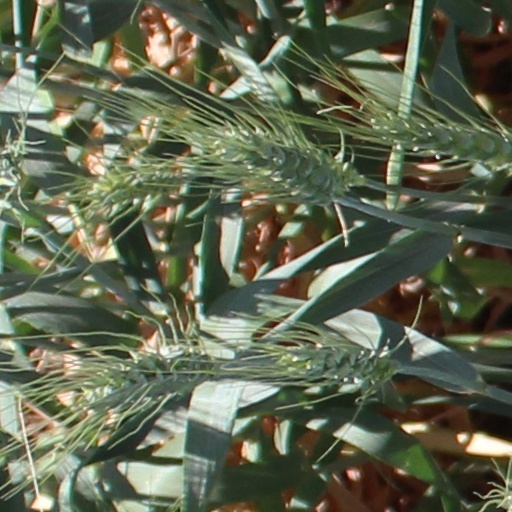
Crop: wheat